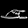
Label: Sandal